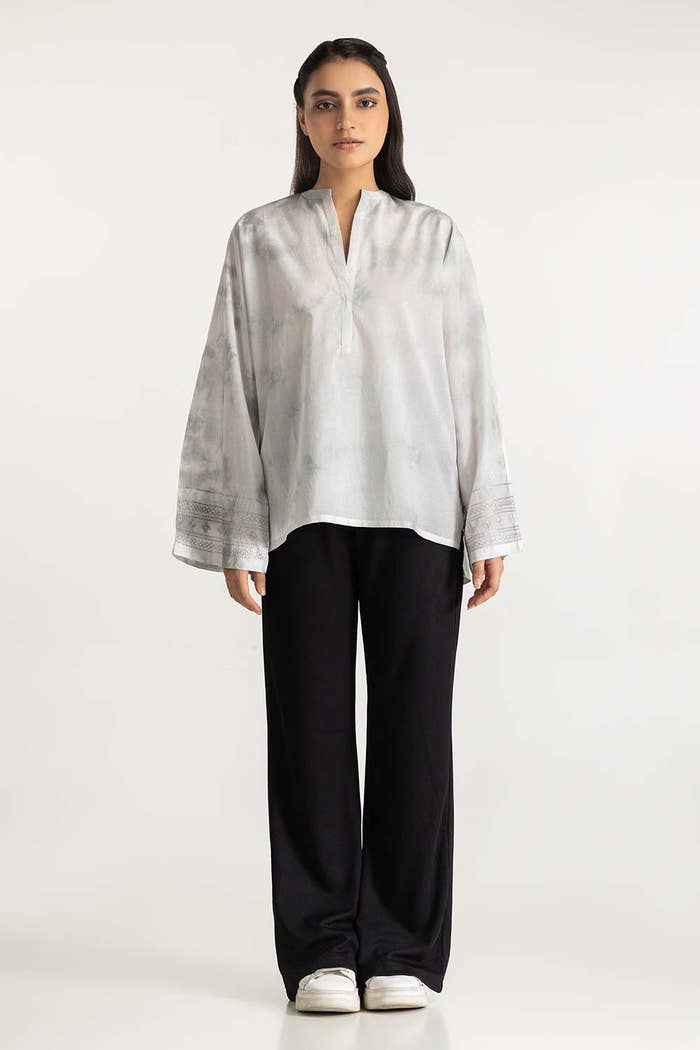
black white tie dye top